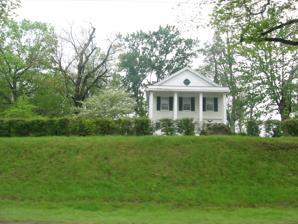
Building: Eaglefield Place
Country: United States of America
Year built: 1855
United States historic place Eaglefield Place U.S. National Register of Historic Places Eaglefield Place farmhouse, April 2012 Show map of Clay County, Indiana Show map of Indiana Show map of the United States Location 4870 E. U.S. Route 40, east of Brazil, Van Buren Township, Clay County, Indiana Coordinates 39°32′50″N 87°00′56″W / 39.54722°N 87.01556°W / 39.54722; -87.01556 Area 16.8 acres (6.8 ha) Built c. 1855 ( 1855 ) , c. 1895 Built by Eaglesfield, William Architectural style Greek Revival, Bungalow/craftsman NRHP reference No. 98001104 Added to NRHP August 28, 1998 Eaglefield Place , also known as Eaglesfield-Hunt Farm and Western Eyrie Farm, is a historic home and farm bridge located in Van Buren Township , Clay County, Indiana . The house was built about 1855, and is a two-story, Greek Revival style frame dwelling with a gable roof.  Also on the property are a contributing American Craftsman style frame barn (c. 1895), chicken house, and shed. It was added to the National Register of Historic Places in 1998. References